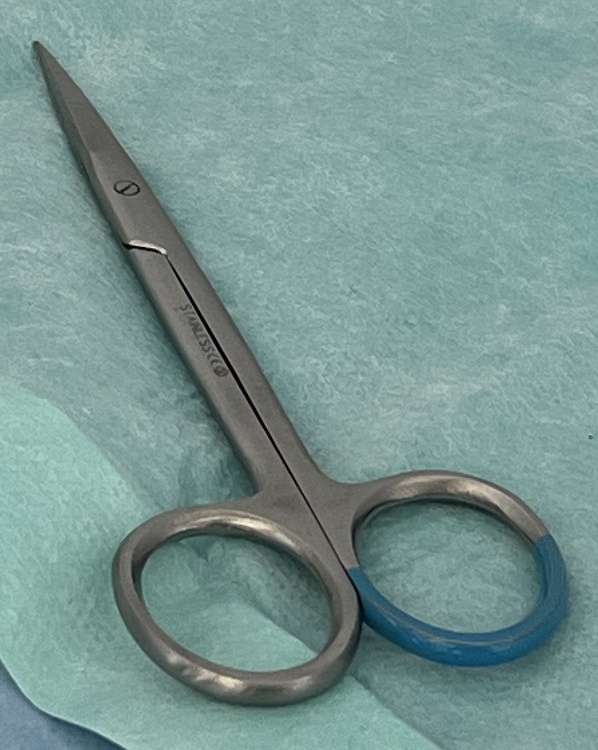
Hinged instrument state: closed